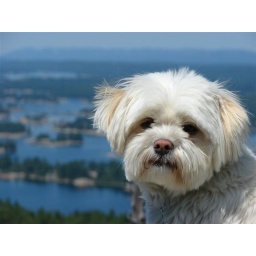
My dog Mishu on top of a mountain overlooking McGregor Bay, near Manitoulin Island.